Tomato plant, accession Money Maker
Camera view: vertical (180 deg); turntable rotation: 120 degrees
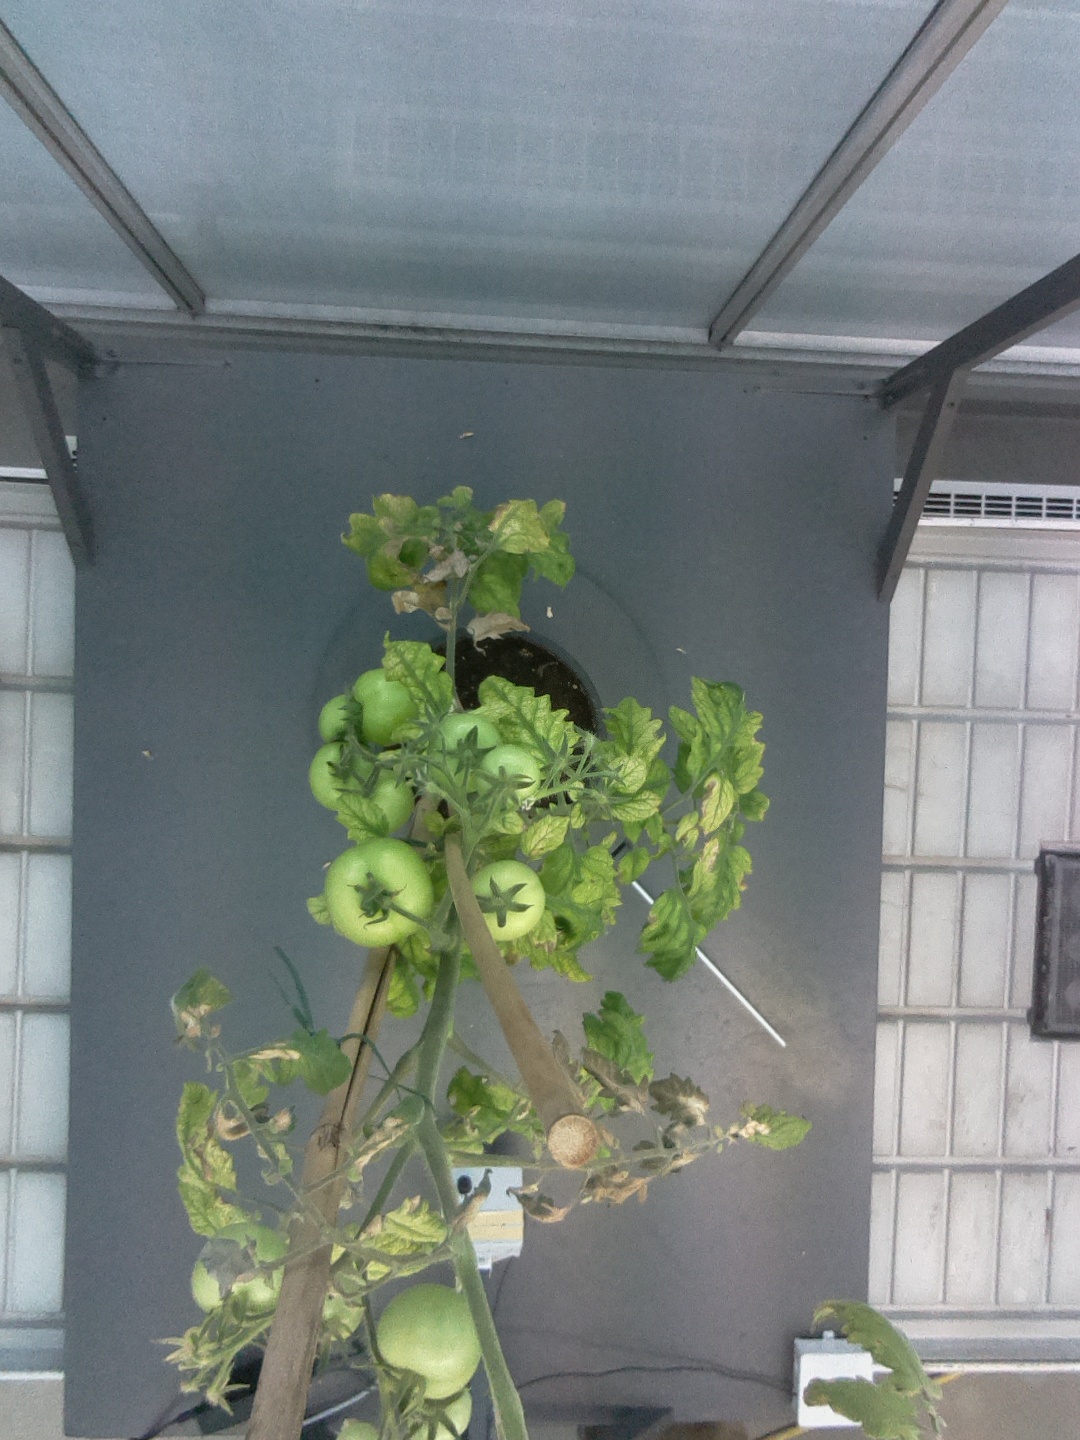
BBCH growth stage 79: 90% -100% of final fruit size